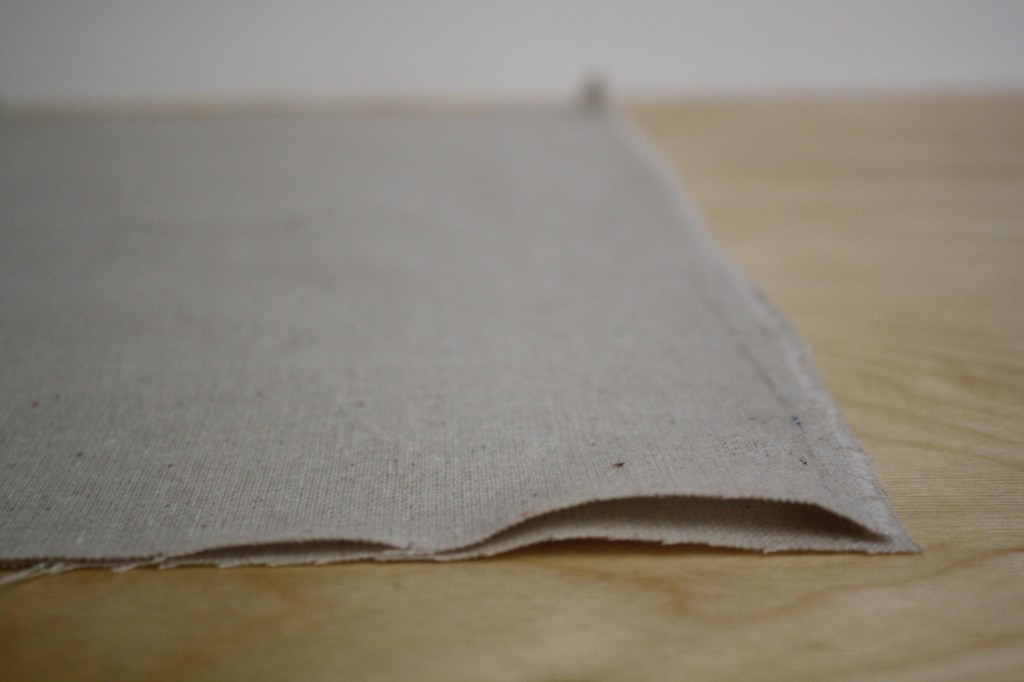
Waste category: paper